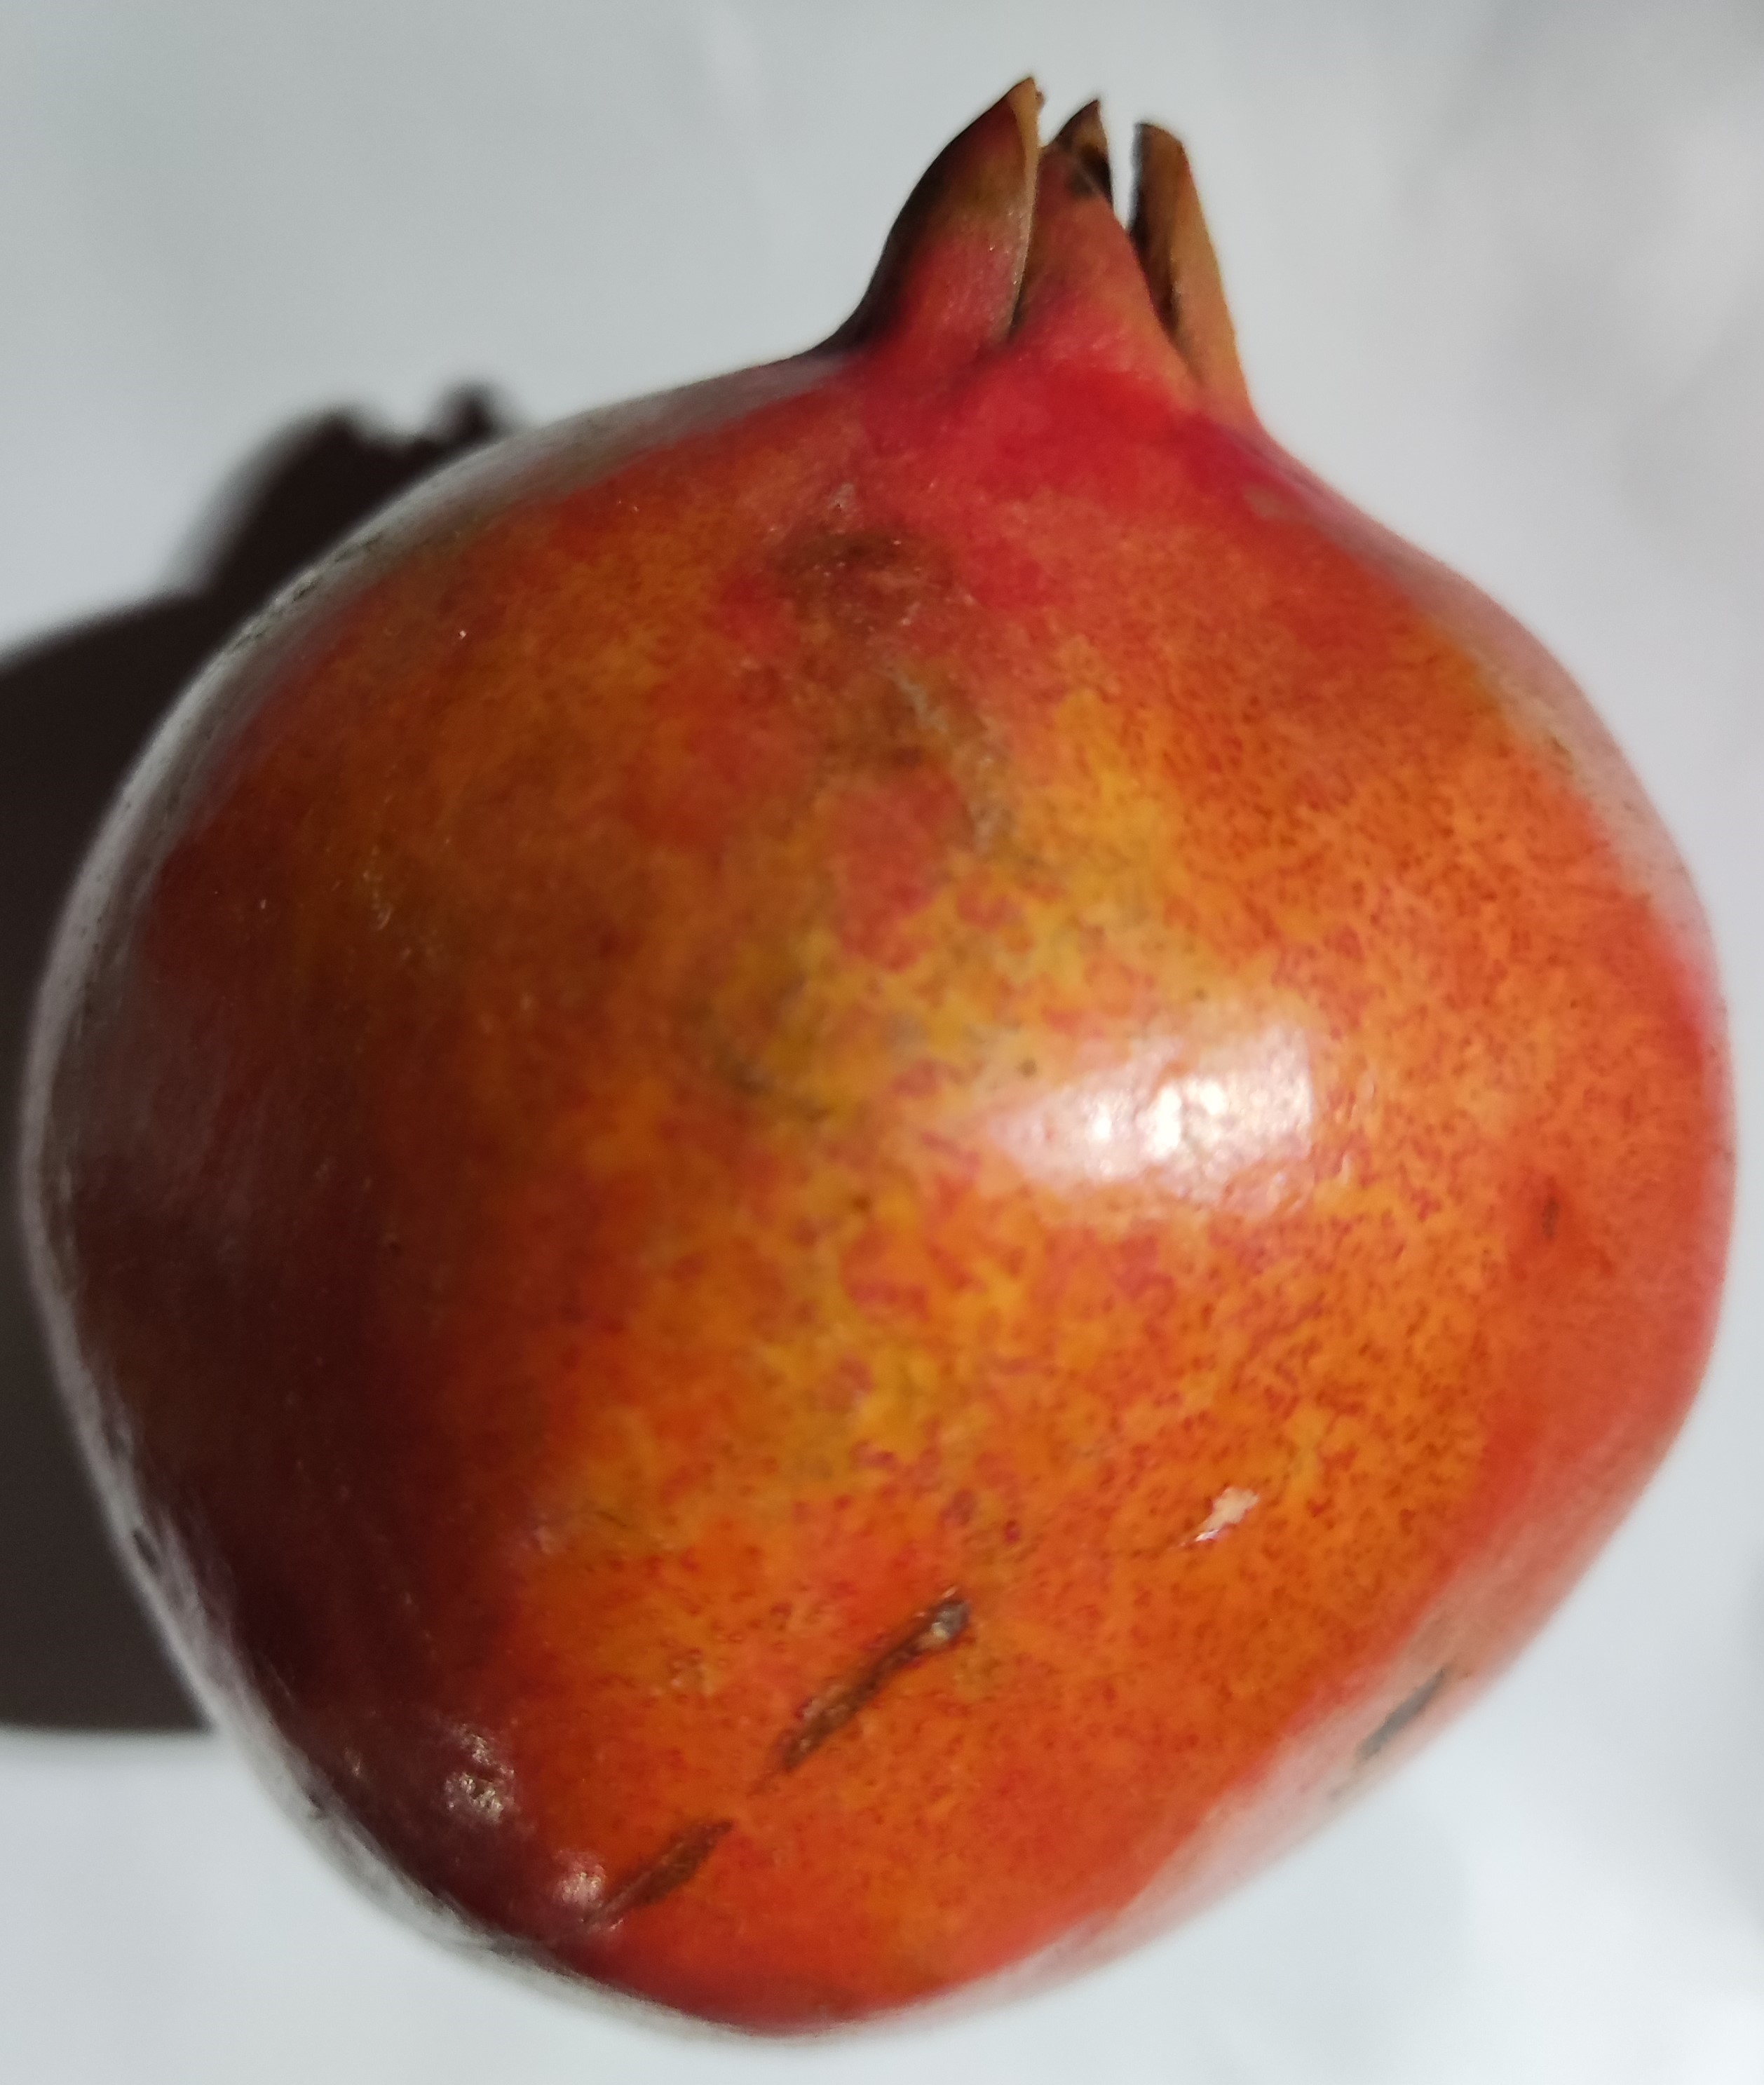
Fruit: pomegranate
Condition: fresh